Urbanus (comic strip)

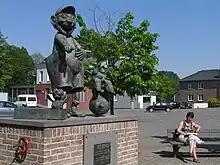
Urbanus statue in Tollembeek

On April 8, 2000, Urbanus, Amedee and Nabuko Donosor received their own statue in Tollembeek. It was designed by Koen Tinel.